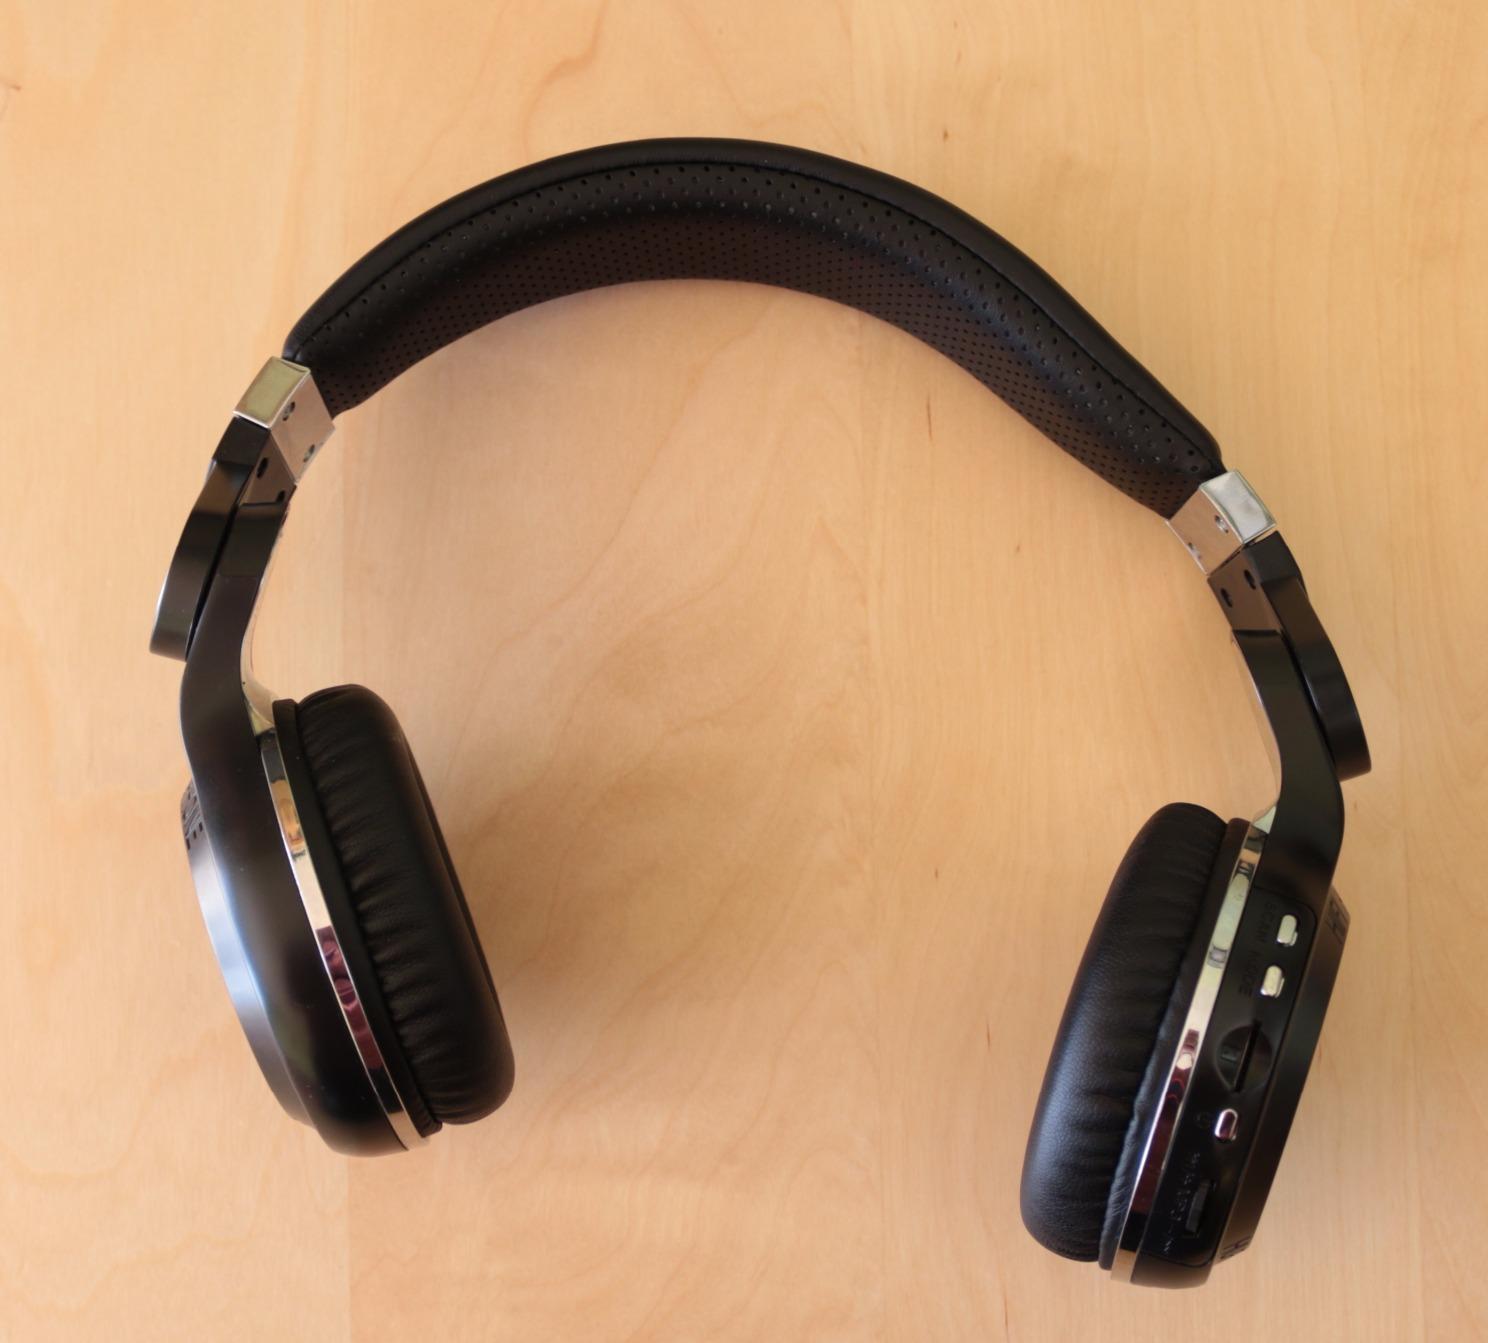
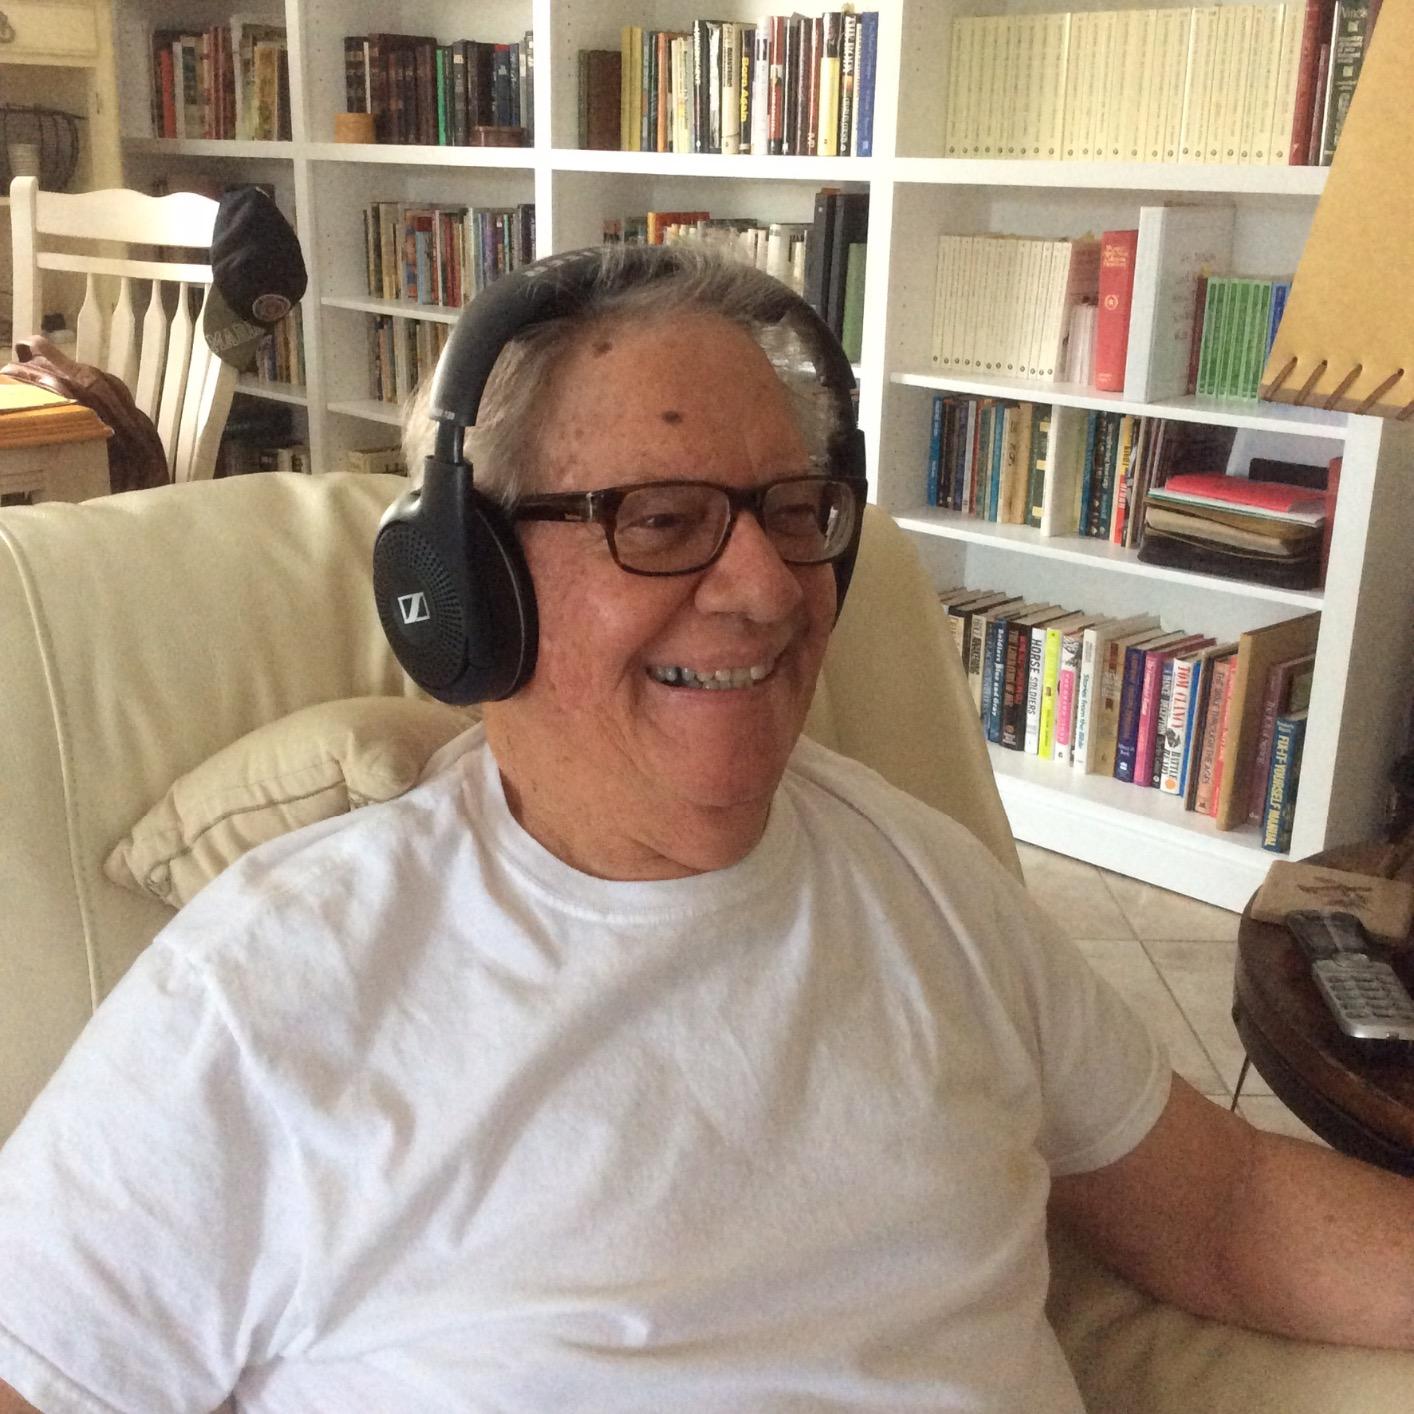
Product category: headphones
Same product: no